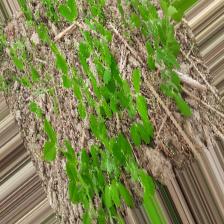
Label: Normal